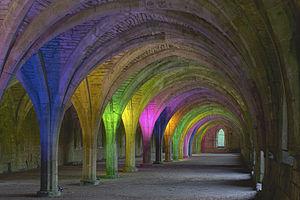
L'abbaye de Fountains dans le Yorkshire du Nord à 3 km au SO de Ripon, est une ancienne abbaye cistercienne aujourd'hui en ruine, fondée en 1132 dans la vallée boisée de la petite rivière Skell. L'abbaye de Fountains est l'un des principaux établissements cisterciens et l'un des mieux préservés en Angleterre. Elle appartient au National Trust. Elle est inscrite au patrimoine mondial de l'UNESCO avec le parc de Studley Royal qui lui est adjacent.